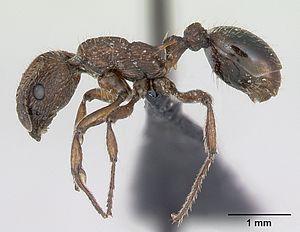
Myrmica scabrinodis est une espèce de fourmis euro-sibérienne.